Leslie Spoor

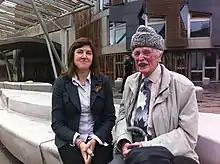
Future Green MSP and Presiding Officer Alison Johnstone and Leslie Spoor, aged 99, outside the Scottish Parliament in October 2010

Born in Durham and educated in Edinburgh and Dunfermline, Spoor became politically active while working in London in the 1930s, and was involved in the Battle of Cable Street. When the Second World War broke out he volunteered as a Stretcher Party Officer during the Blitz. After a move to Edinburgh he joined the Royal Air Force, serving out the war as a wireless operator at Drem airfield in East Lothian. After the war he attended the University of Edinburgh, where he studied history and then teaching. He taught at Musselburgh Grammar School, and was active in the Scottish Secondary Teachers Association and a leading player in developing Modern Studies – part of his desire to see politics taught in schools. He also lectured for the Open University and in 1964 left school teaching for the FE sector, joining the staff of Napier Technical College.